Interstate (album)

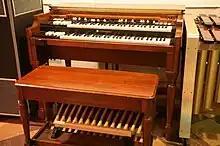
Steve Fisk's usage of a Hammond B-3 helps contribute to the album's sound.

"Interstate" uses only guitars, drums and organ to create its "striking and often emotional take on instrumental rock." The record is driven by rhythmic, sparse and evocative guitar riffs, and piano hooks which are then "exalted by Steve Fisk's Hammond B-3 organ, occasional mellontronic meddlings and thematic guitar melodies." Several critics highlighted the album's ensemble dynamic and breezy, open feel; Ned Raggett of AllMusic noted a "wide-open feeling of many of the songs, suggesting a slightly dreamy America where there's little around but the weather and the land," while Tim Kenneally of "SF Weekly" similar noted the album works as a "sonic analogue to a cross-country road trip." Describing the track structures, Bob Gulla of "CMJ New Music Monthly" said: